Black Rock (Brighton and Hove)

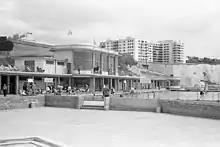
Black Rock Pool, 1961

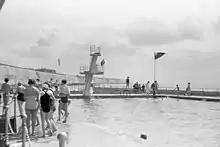
Black Rock Pool, 1961

In 1936 an Art Deco lido was constructed at beach level, but this was closed in 1978 and demolished in 1979.